Kalevi Sorsa

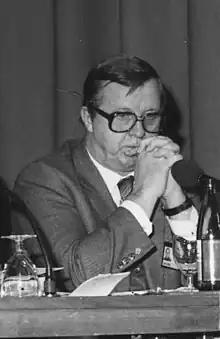
Kalevi Sorsa in January 1983, during his third and longest term as Prime Minister

Sorsa was a leading political figure during the presidencies of Kekkonen and Koivisto. He served as the chairman of the Social Democratic Party from 1975 to 1987 and was Prime Minister of Finland in four centre-left coalitions for a total of ten years (1972–1975, 1977–1979, 1982–1983, 1983–1987). He remains Finland's longest-serving prime minister.